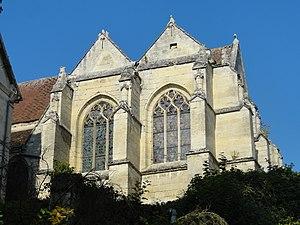
Église Saint-Rémi d'Orrouy - voir titre.
L'église Saint-Rémi est une église catholique paroissiale située à Orrouy, dans l'Oise, en France. C'est l'une des très rares églises à posséder un clocher-porche roman, des années 1130, largement inspiré de la tour occidentale de Morienval. La nef basilicale, bâtie après le clocher, a déjà des grandes arcades en tiers-point, mais n'est pas conçue pour être voûtée. Les fenêtres, situées au-dessus des piliers, sont aujourd'hui obturées par les toitures des bas-côtés. Le plafond plat date des alentours de 1760. Plus élevé que la nef est le chœur-halle gothique flamboyant terminé vers 1540. Son plan s'inscrit dans un rectangle, et ses six travées sont voûtées à la même hauteur. L'exécution est soignée, de même que la décoration des contreforts, assez insolite, mais l'architecture ne fait guère preuve d'originalité à l'intérieur, où les voûtes et les piliers notamment sont d'une grande simplicité. Le principal attrait du chœur sont ces cinq verrières Renaissance du début des années 1540, qui constituent l'un des ensembles les plus importants de cette époque dans les églises rurales du département.